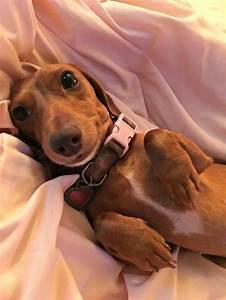
dog